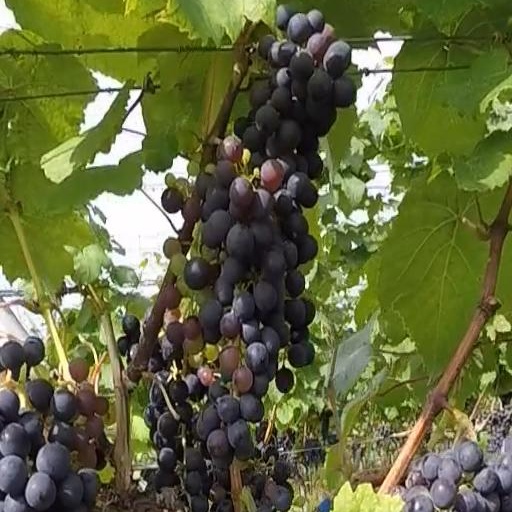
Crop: grape